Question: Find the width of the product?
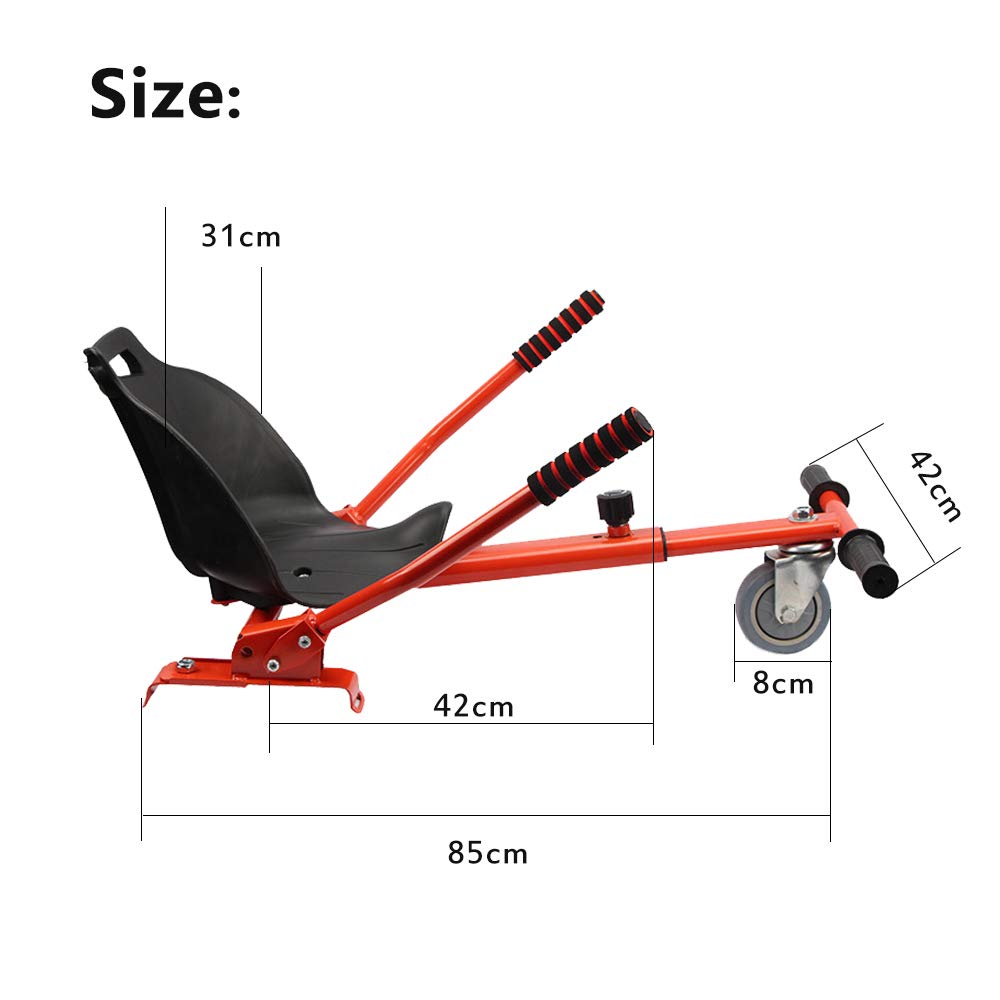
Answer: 31.0 centimetre